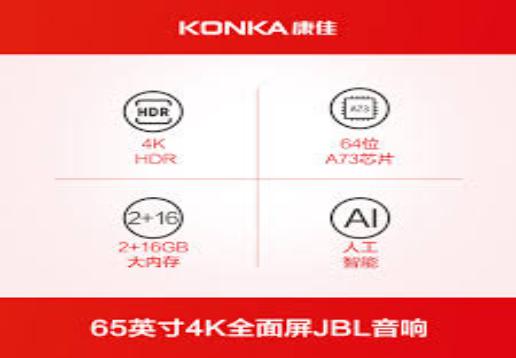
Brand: Konka
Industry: Electronic